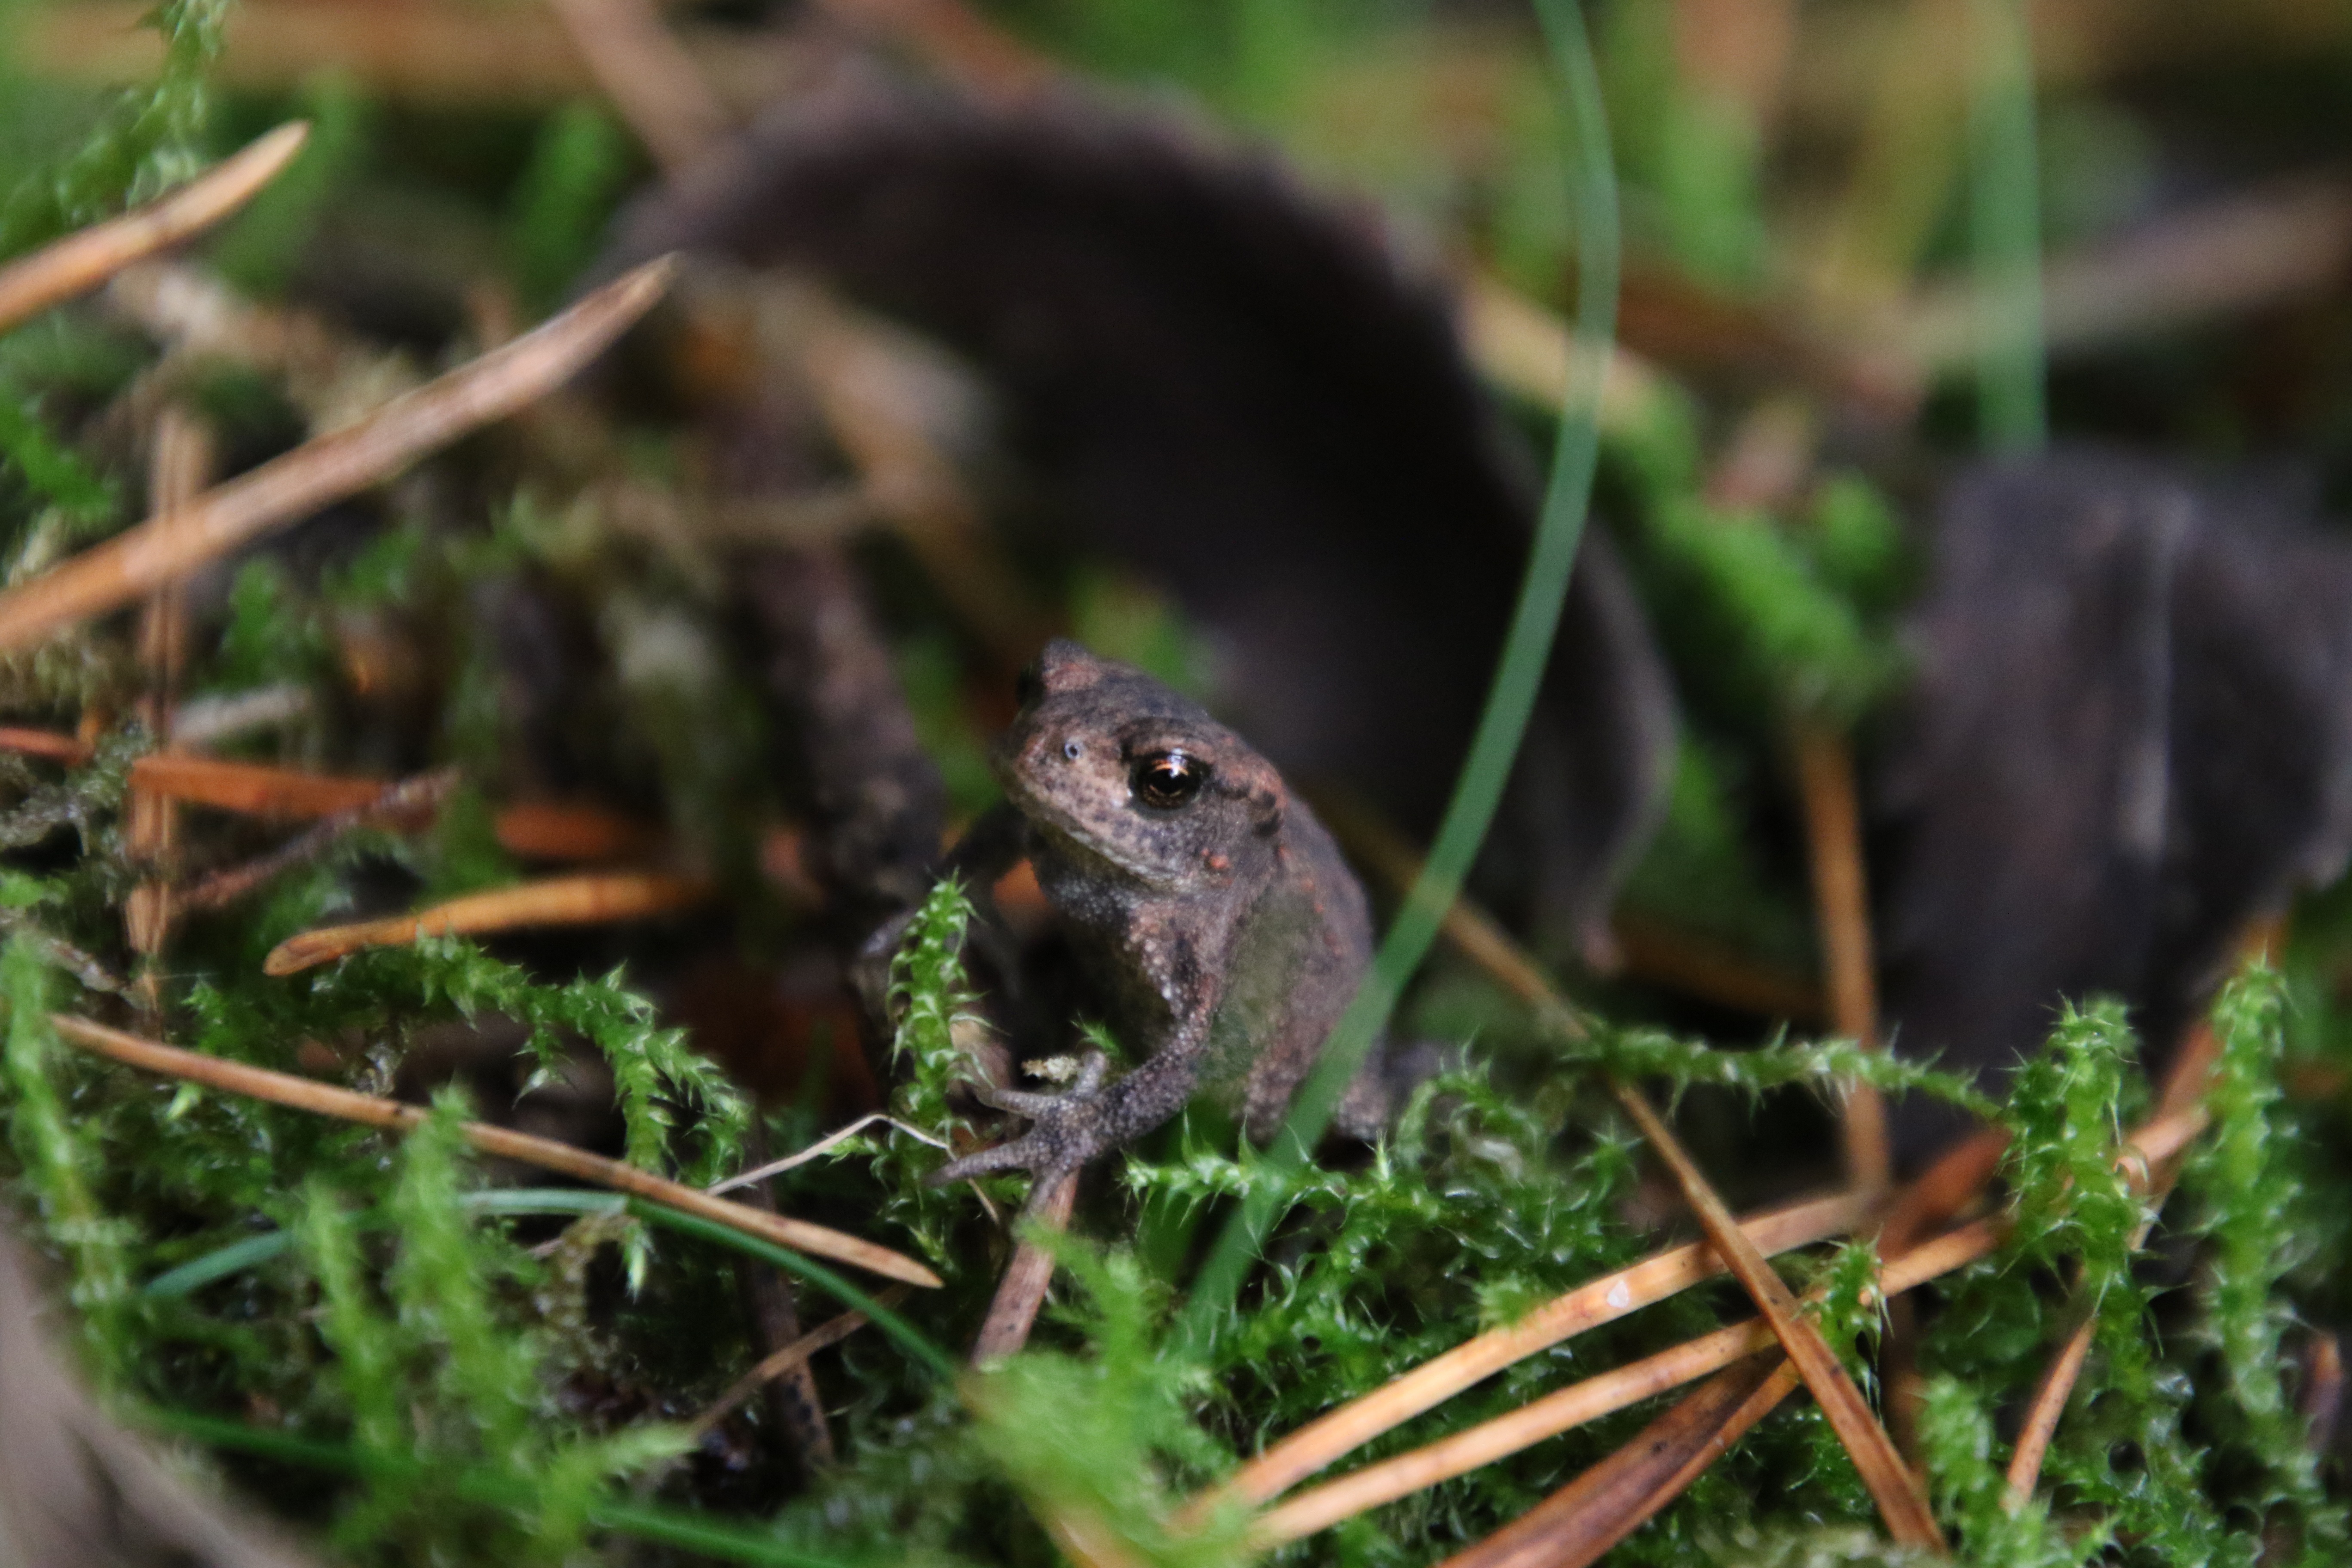
nature, grass, bird, mouse, wildlife, natural, autumn, toad, amphibian, fauna, forest floor, seeds, vertebrate, denmark, water edge, old world flycatcher, perching bird